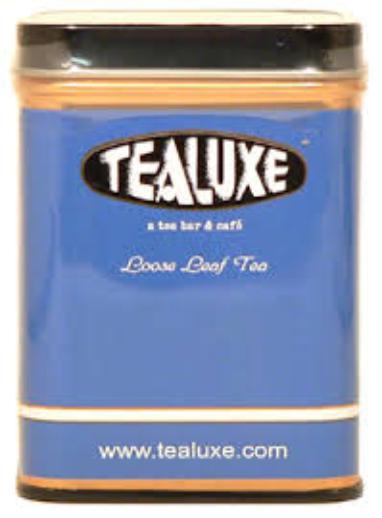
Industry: Food